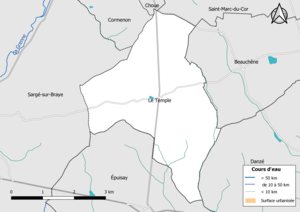
Carte du réseau hydrographique de la commune de fr:Le Temple (Loir-et-Cher) (France).
Le Temple est une commune française située dans le département de Loir-et-Cher, en région Centre-Val de Loire.